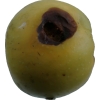
Label: Apple 13